Jack Hannahan

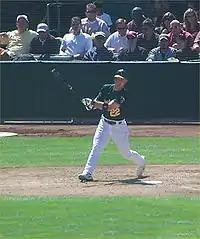
Hannahan batting with the Oakland Athletics in 2008

On August 13, , he was traded to the Oakland Athletics for outfielder Jason Perry. He had been with the Toledo Mud Hens, the Tigers' Triple-A team, for the whole season until the trade. He hit .295 with 13 home runs and led the International League with a .422 on-base percentage at the time of the trade. The Athletics purchased his contract the day after Eric Chavez went on the disabled list. He started 40 of the Athletics' final 43 games at third base.